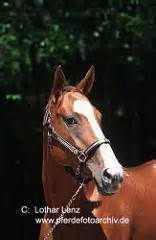
Label: cavallo